Sinhaya

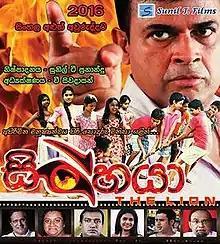
promotional poster

Sinhaya ("Lion") is a 2016 Sri Lankan Sinhala-language drama film written and directed by V.Sivadasan and produced by Sunil T.Fernando for Sunil T. Films. The film features Ranjan Ramanayake, Maheshi Madushanka, Sanath Gunathilake and Duleeka Marapana in the lead roles. Featuring music composed by Somapala Rathnayake as his final composing before death and cinematography by Sujith Nishantha. The film was released on 30 March 2016. It is the 1247th Sri Lankan film in the Sinhala cinema. The film has influenced by Bollywood blockbuster "Mr. India (1987 film)".